Sati (Hindu goddess)

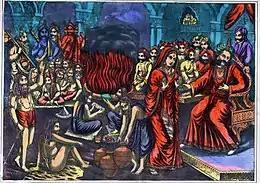
Sati confronts Daksha.

The most prominent legend associated with Sati is her self-immolation to protest against her father. The first text to mention Daksha Yajna is the "Taittiriya Samhita" and it later appears in the "Ramayana" and the "Mahabharata". The narrative of Sati's self immolation appears in the "Puranas", Tantra literature, and in Kalidasa's lyrical "Kumarasambhava".